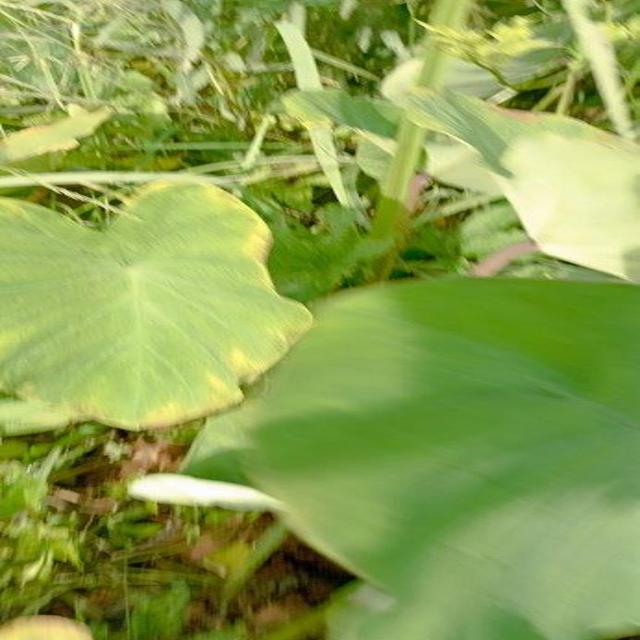
Label: Early_Blight